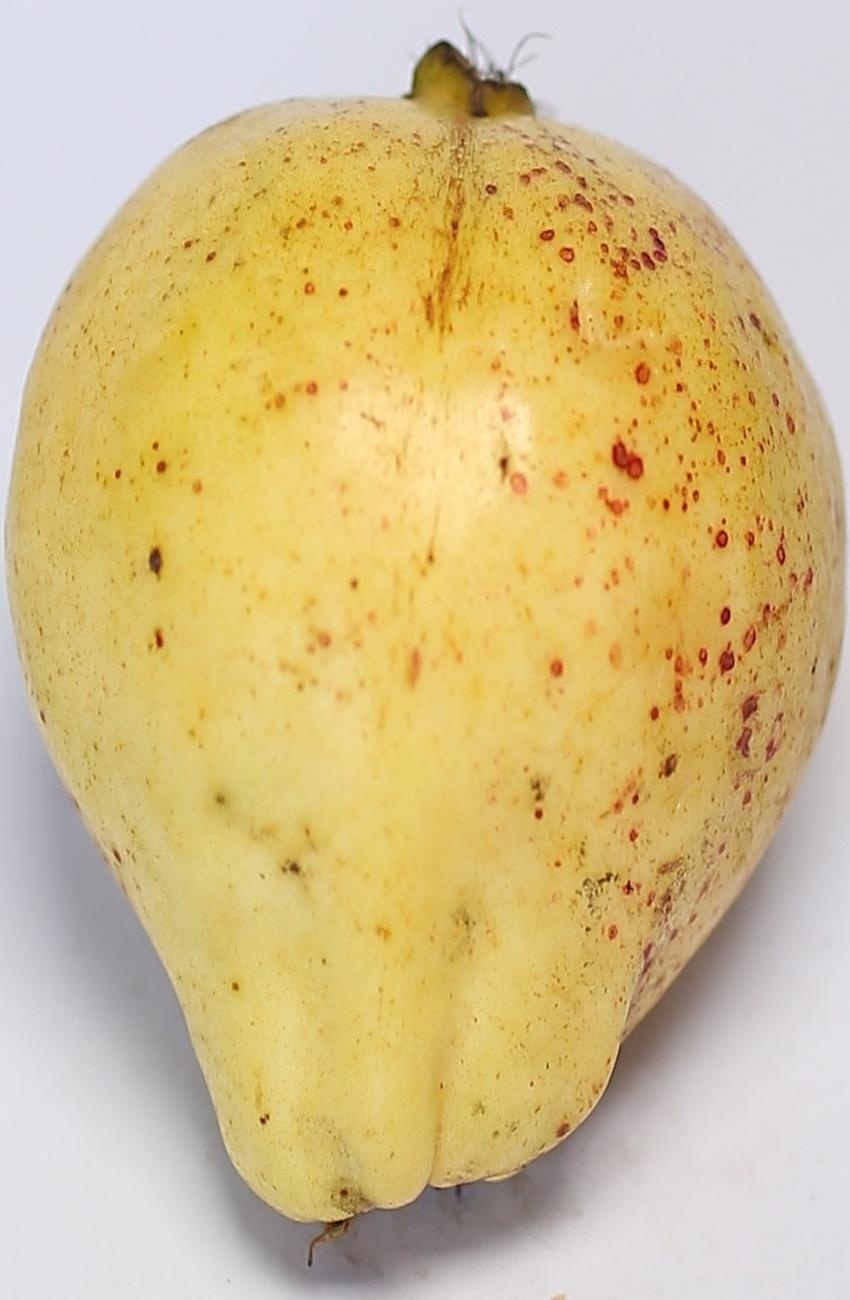
Maturity: ripe
Variety: riyali